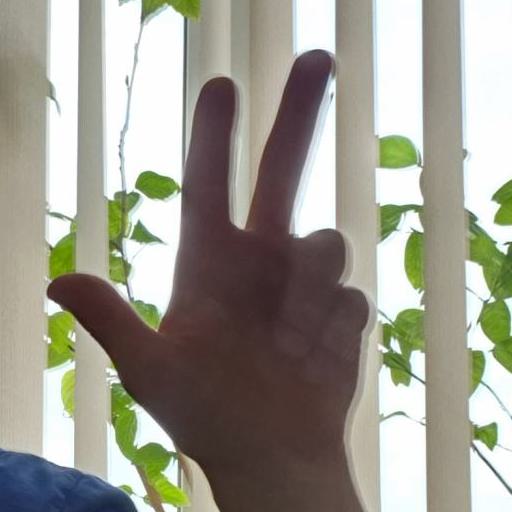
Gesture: three2